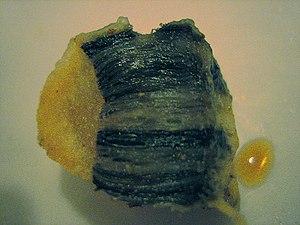
Le lard est une couche de graisse sous-cutanée, dense et vascularisée. C'est une des caractéristiques des mammifères marins qui peut représenter jusqu'à 50 % de la masse d'un individu de certaines espèces à une phase de leur vie. Le lard est fortement vascularisé, à haute teneur en fibres de collagènes, et sert à ces animaux d'isolant et de réserve d'énergie mais joue également un rôle hydrodynamique et de flottaison. Le lard est différent du spermaceti. Le lard était le principal motif de la chasse à la baleine.
Le lard, parfois aussi appelé lard hypodermique ou bardière, voire par son nom en anglais bacon, est une graisse épaisse, située sous la peau du porc.